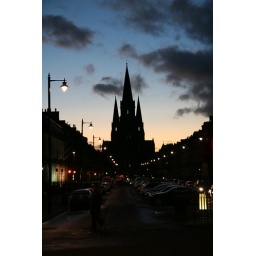
Not sure I'd want this imposing building at the end of my street if I lived in Edinburgh!